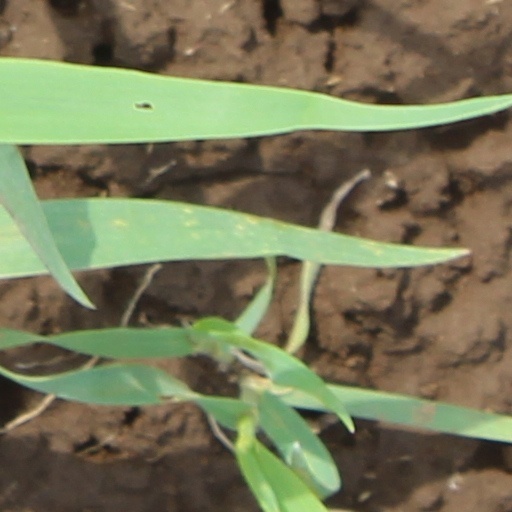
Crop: wheat